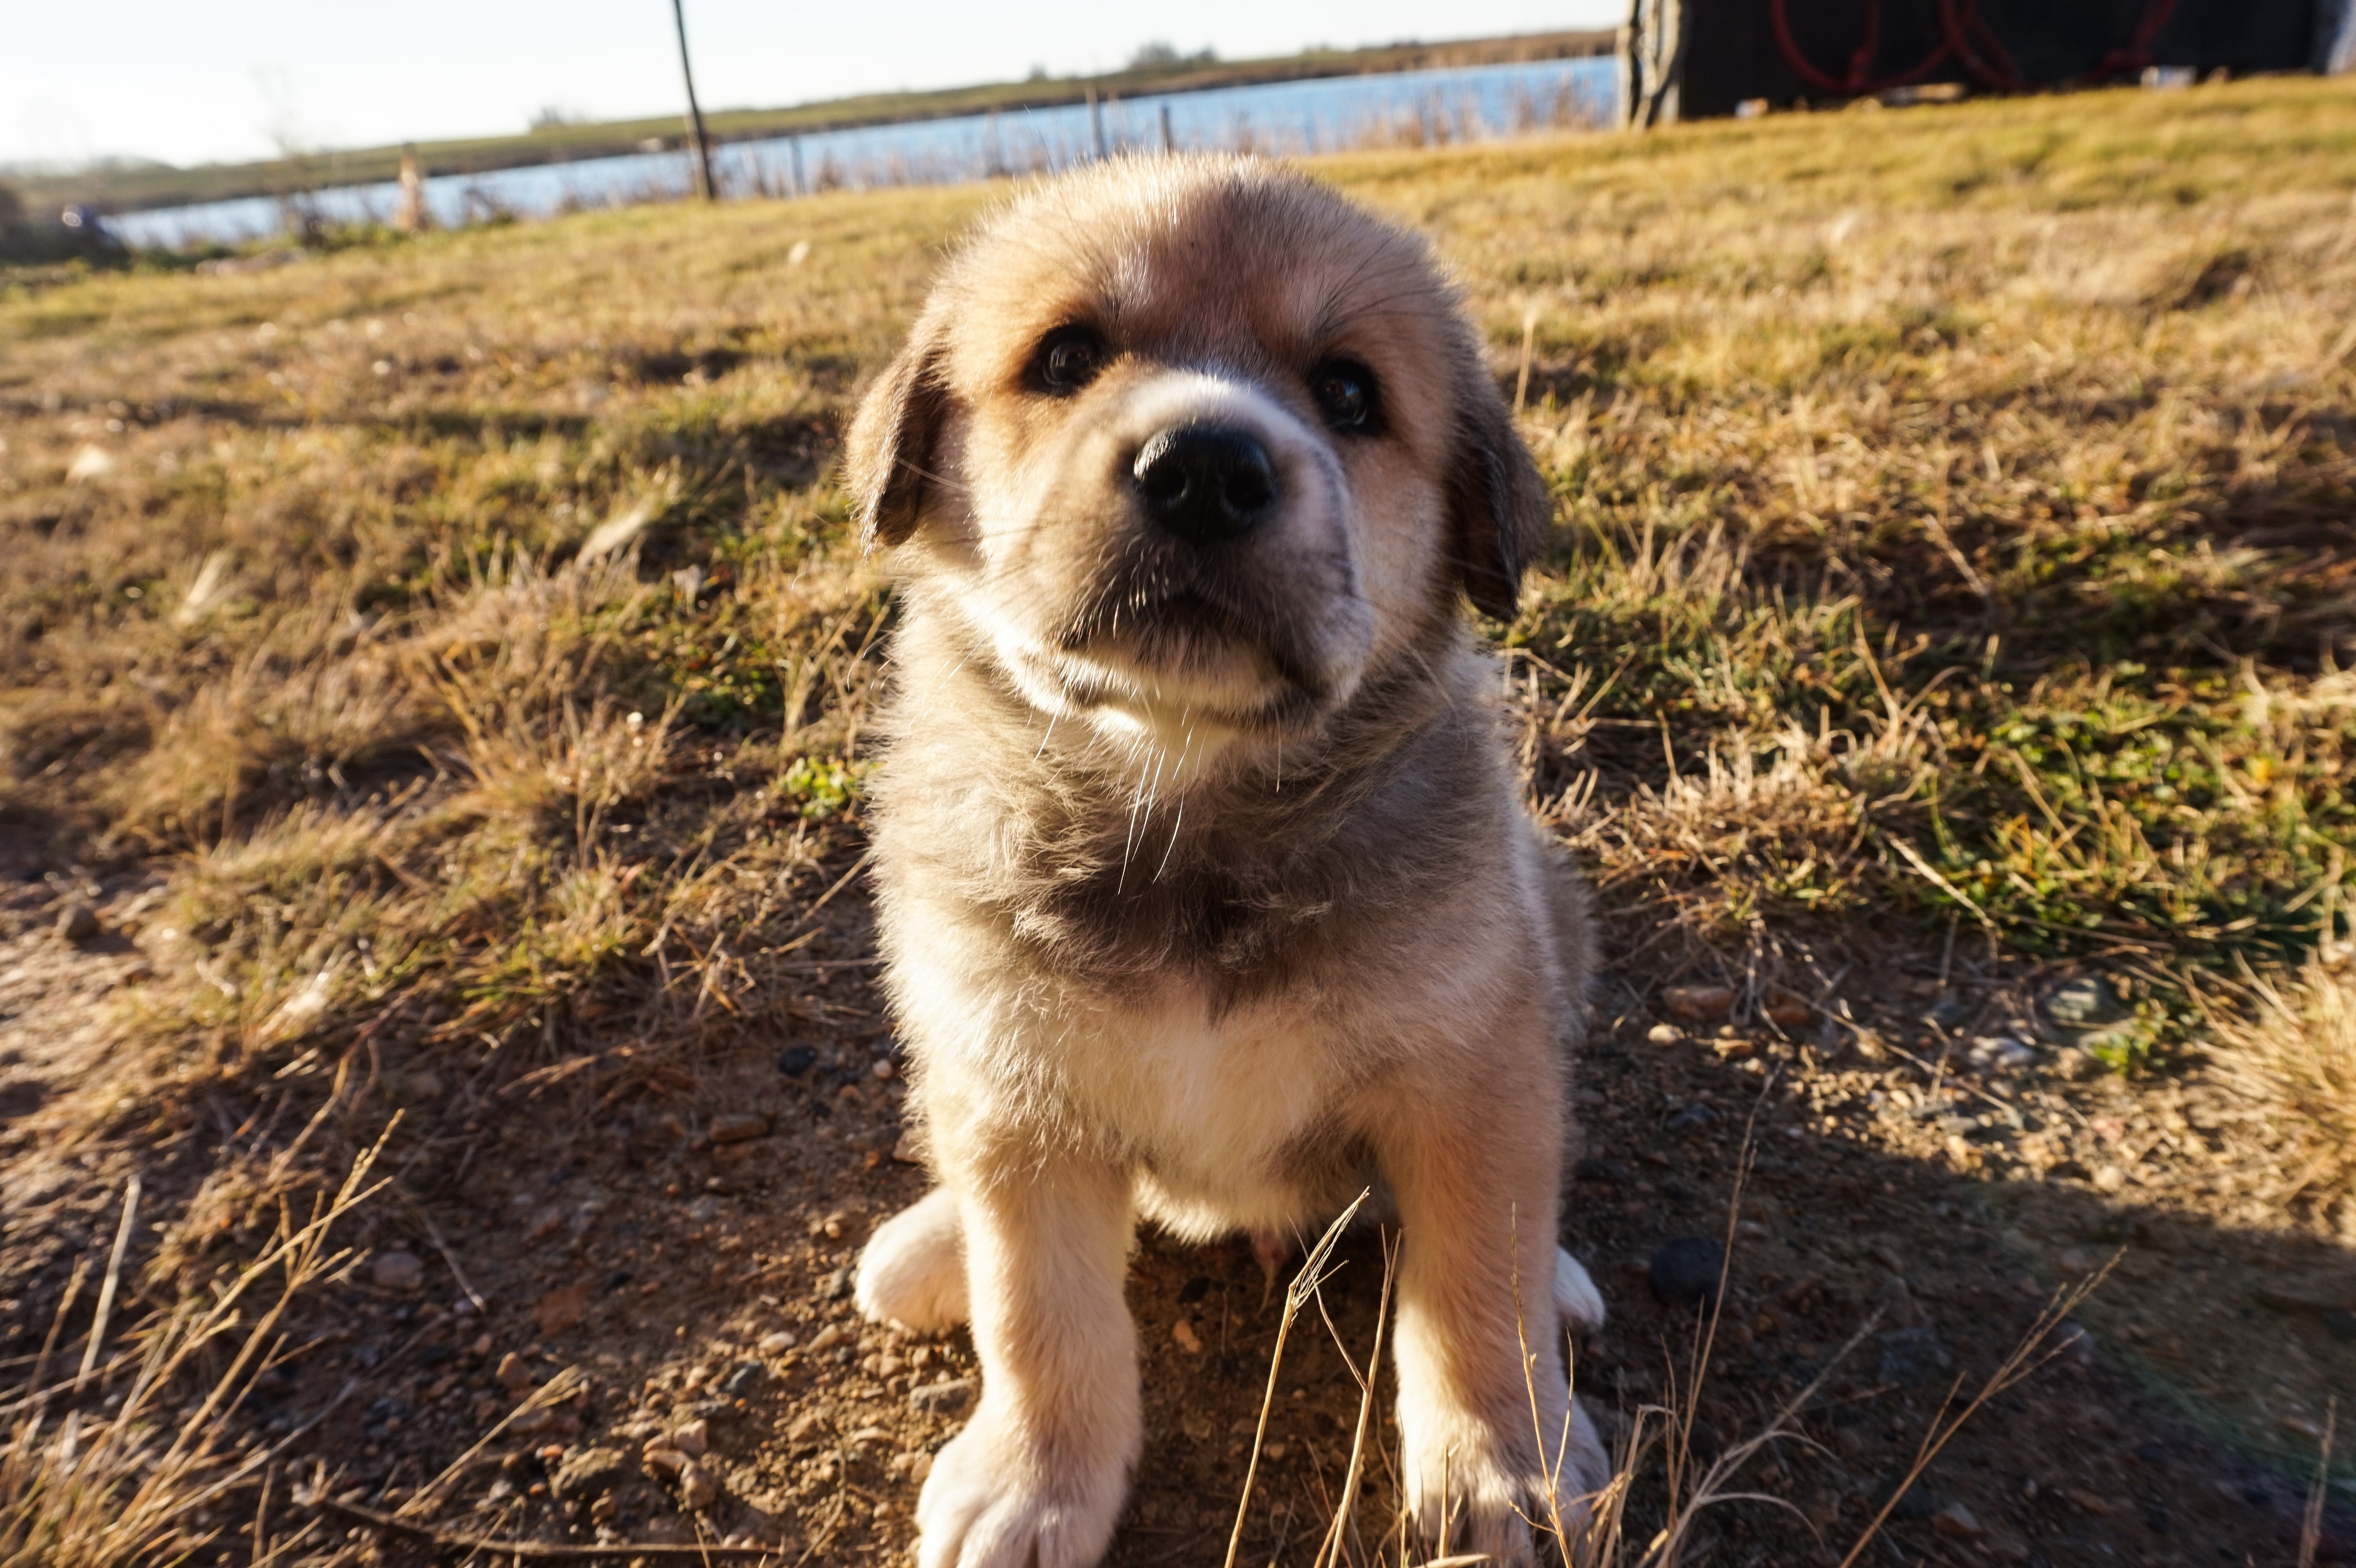
dog, mammal, vertebrate, dog breed, dog like mammal, dog breed group, dog crossbreeds